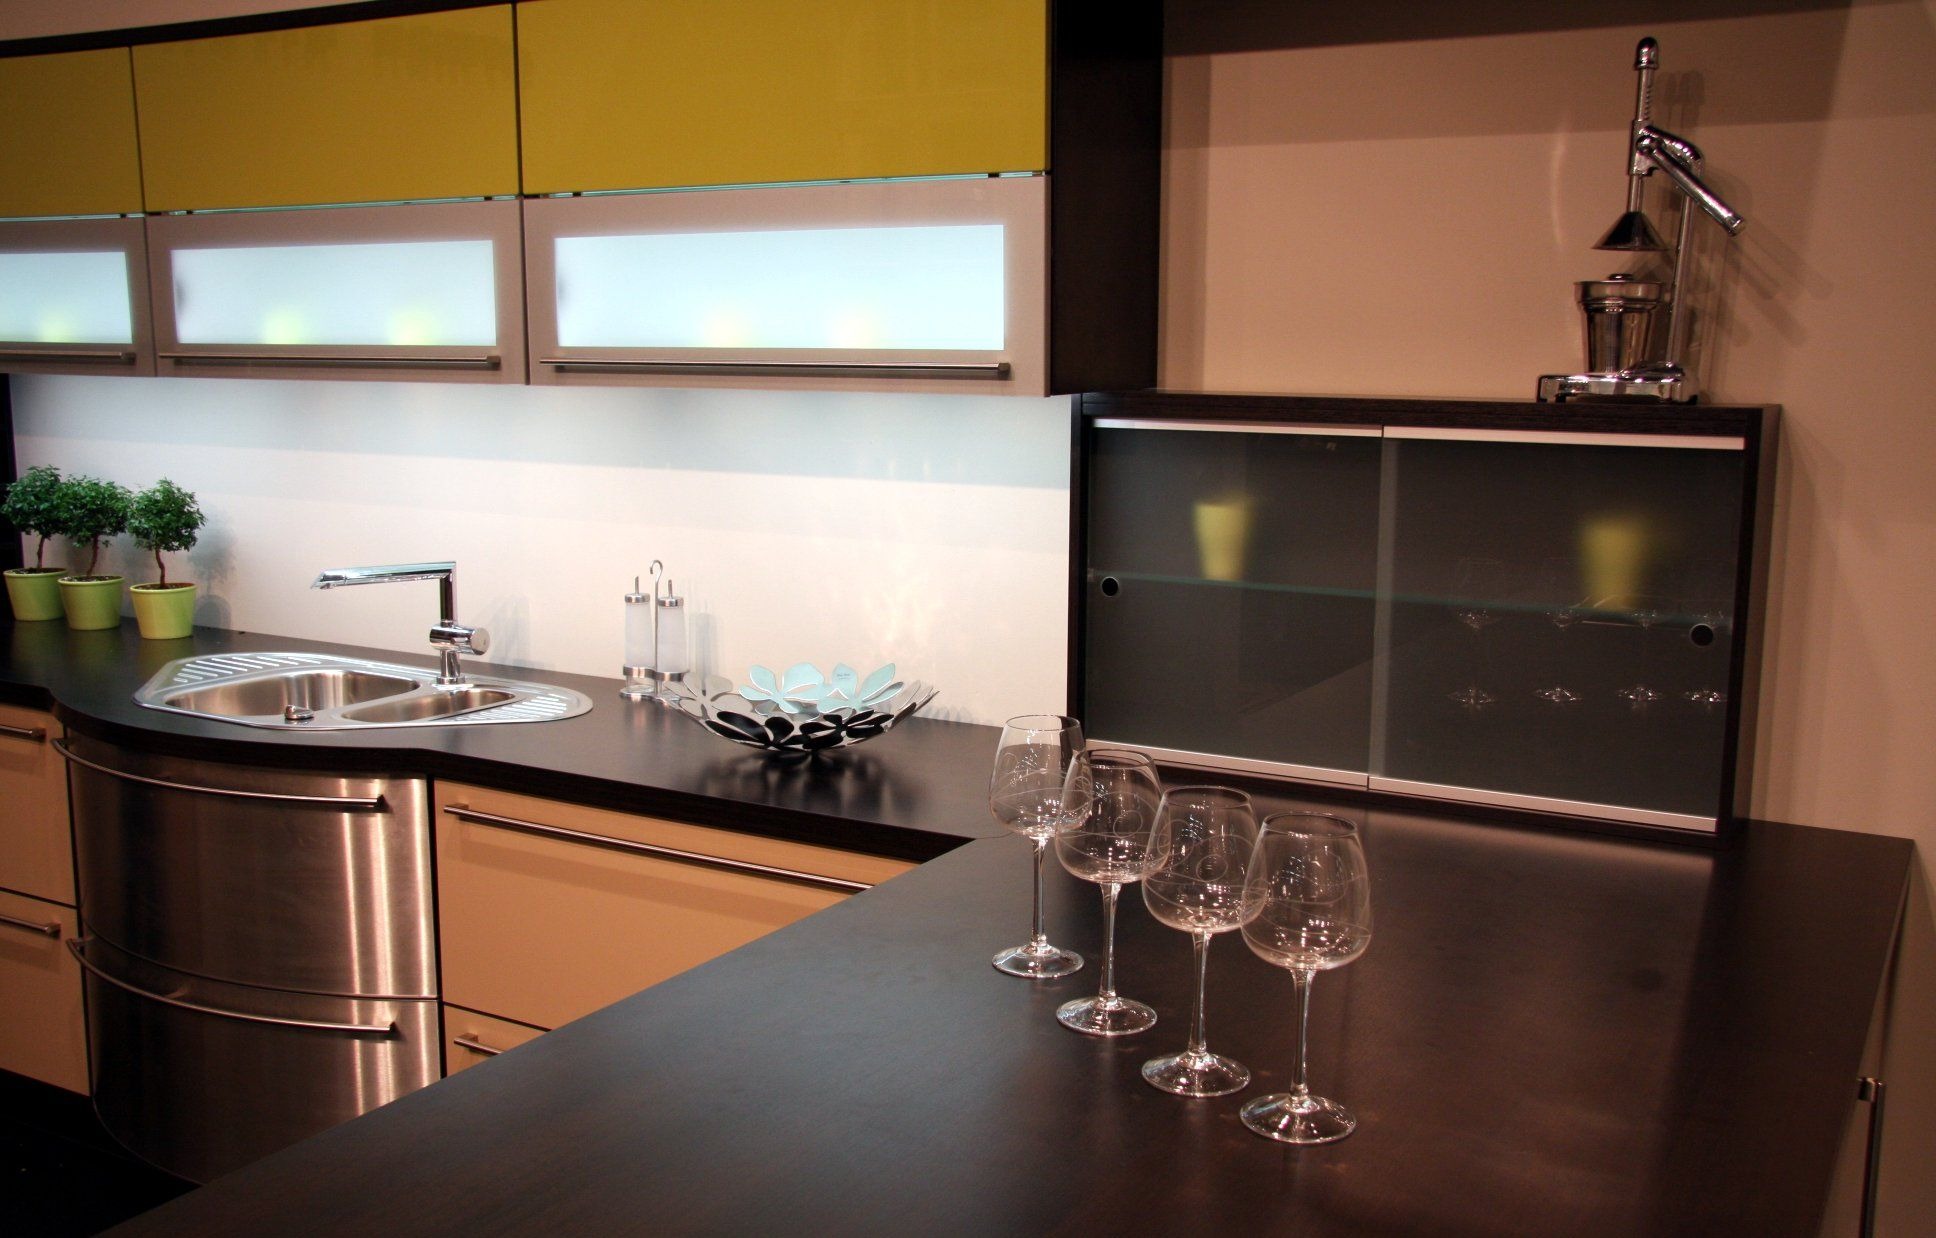
floor, home, kitchen, property, sink, furniture, room, lifestyle, lighting, apartment, modern, countertop, interior design, wine glass, inside, design, faucet, shelves, domestic, contemporary, cabinetry